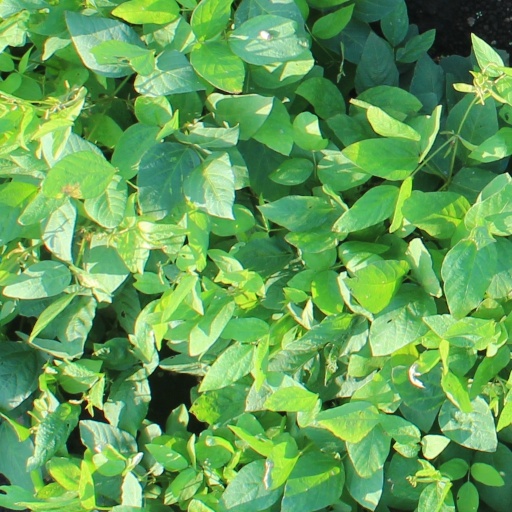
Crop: soybean